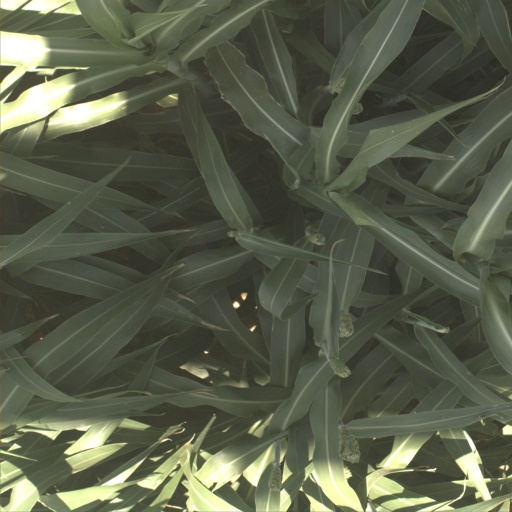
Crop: sorghum